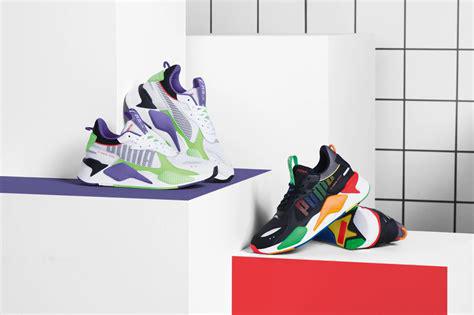
Brand: Puma
Model: Rs X